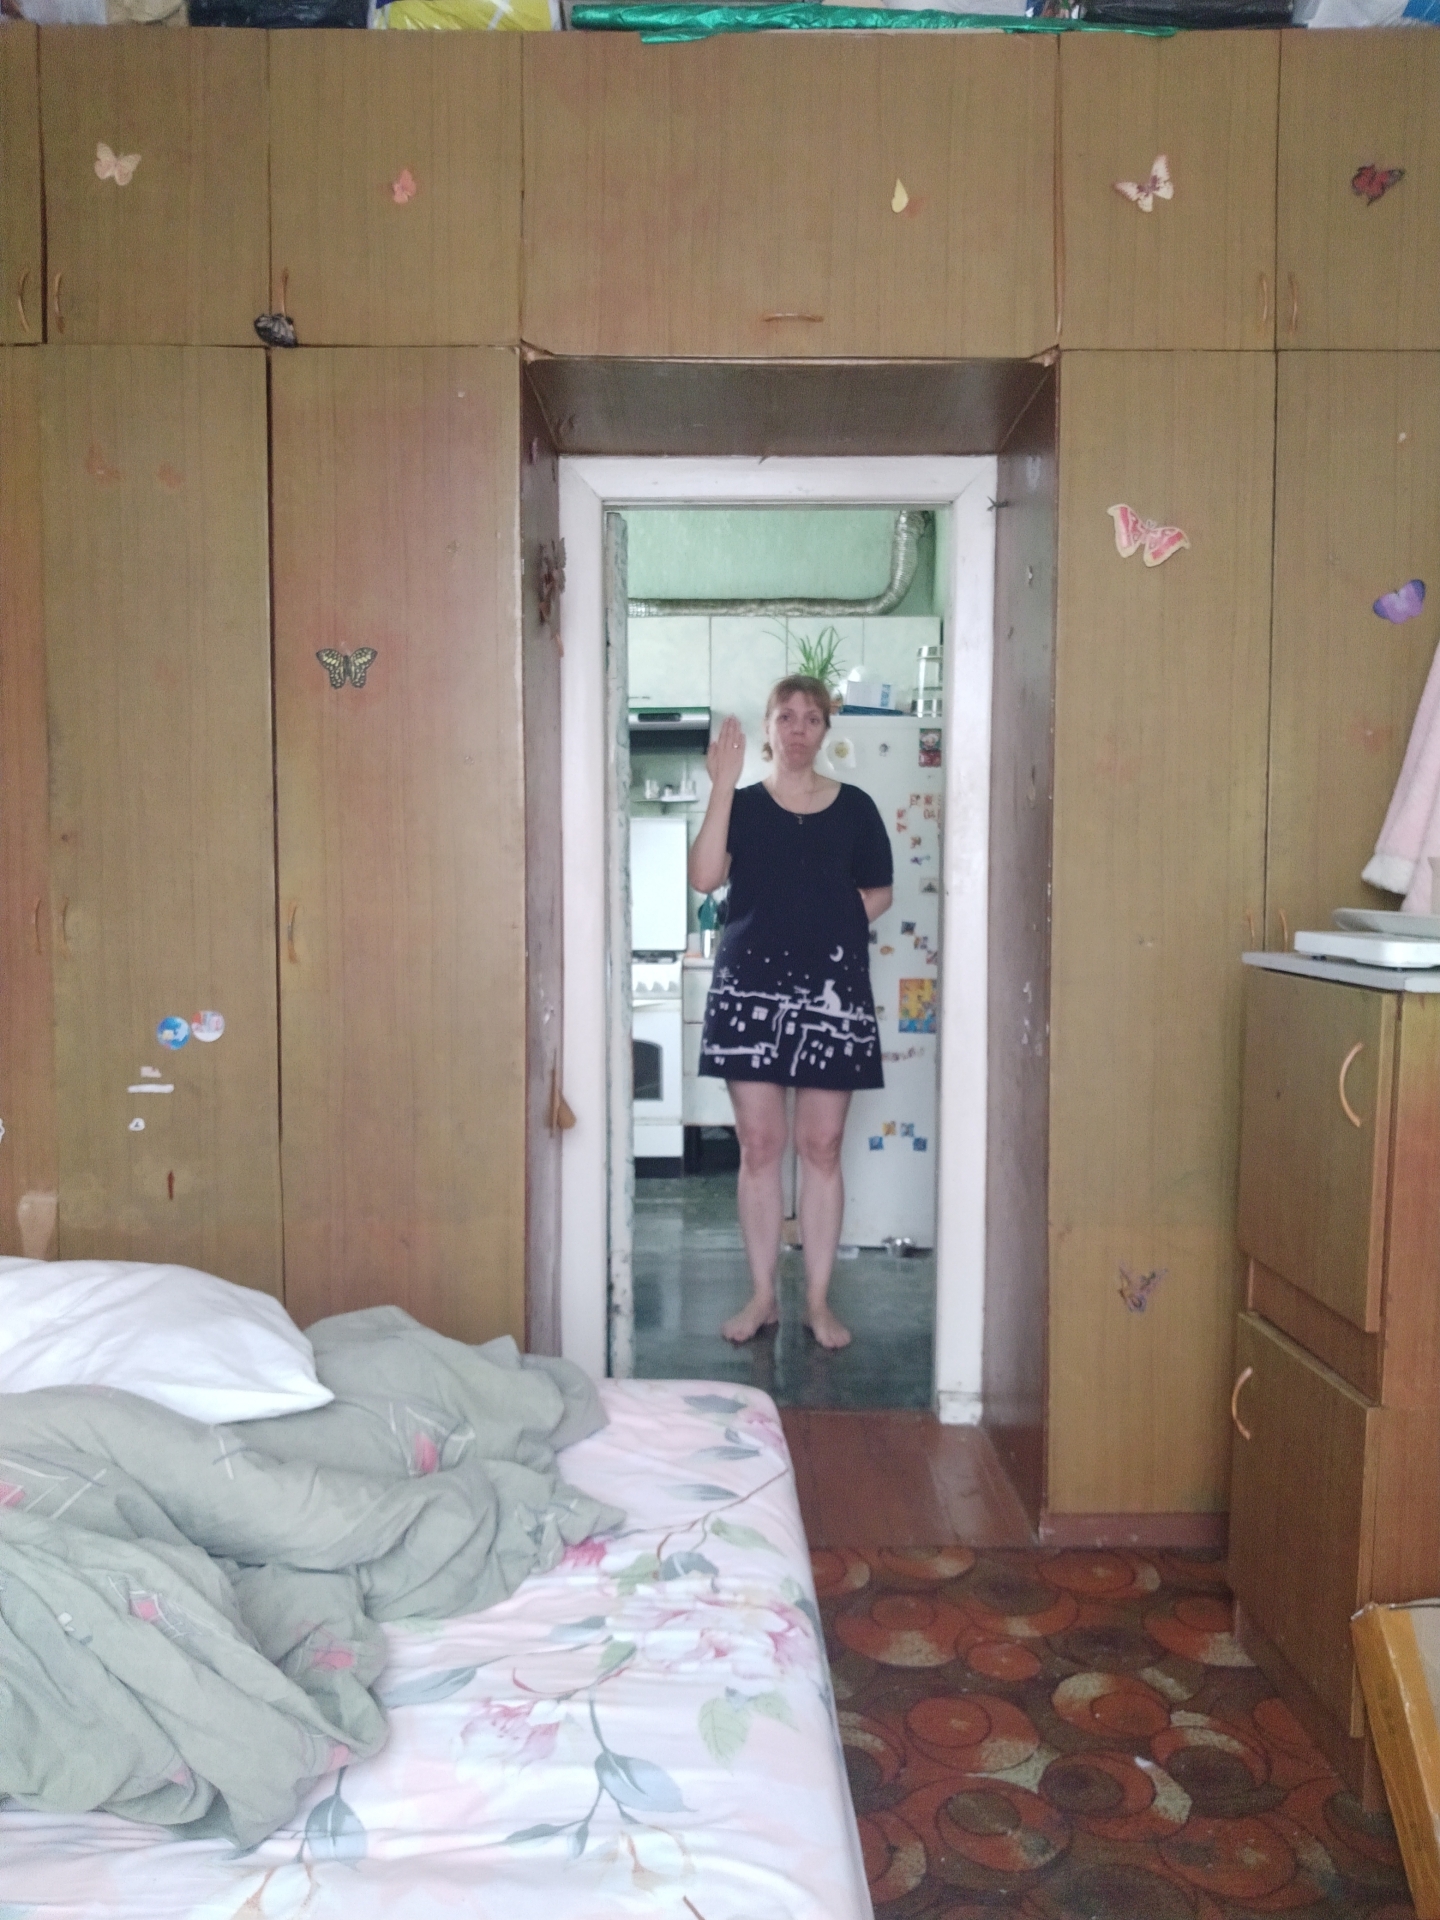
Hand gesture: stop_inverted